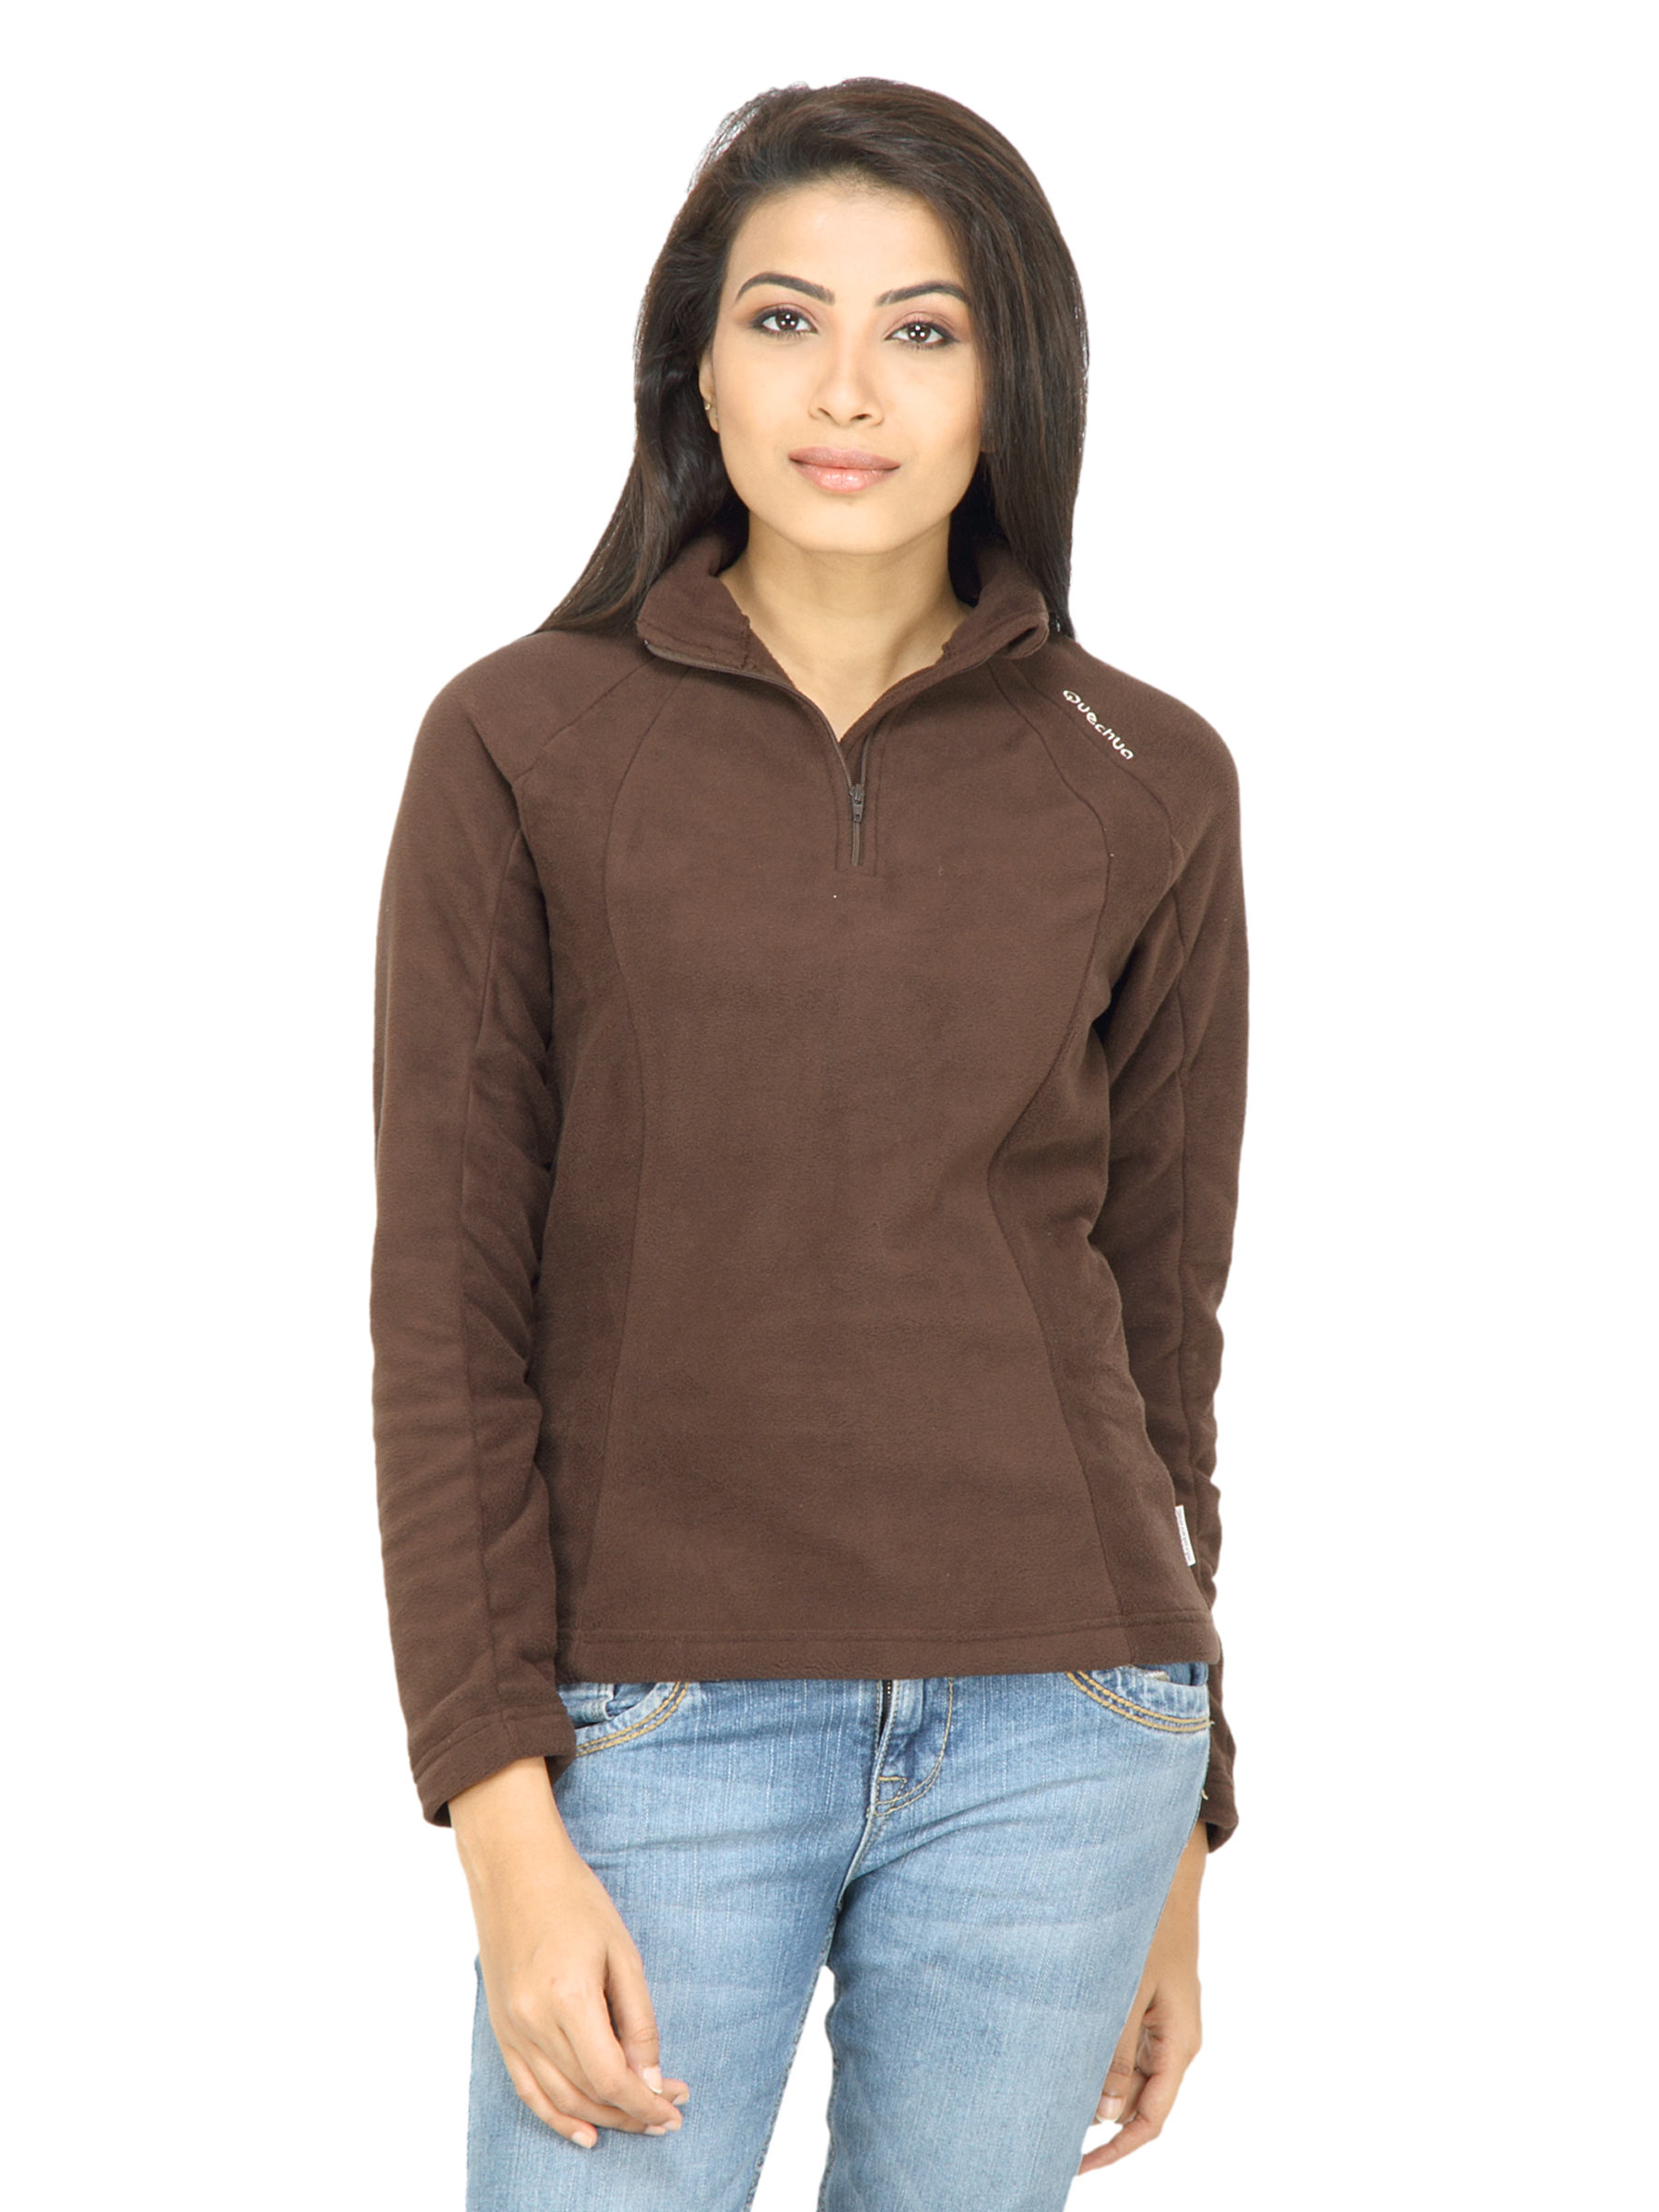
Quechua Women  Fleece Brown Sweatshirt
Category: Apparel / Topwear / Sweatshirts
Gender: Women
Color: Brown
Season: Fall 2011
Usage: Casual